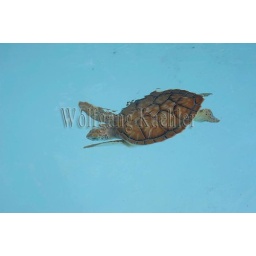
Mexico, near cancun, xcaret eco theme park, green turtle breeding program, turtle about 6 month old